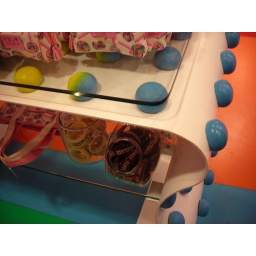
this table can come live in my house too